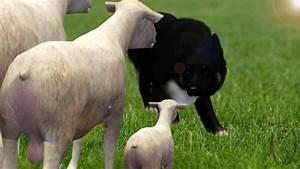
sheep